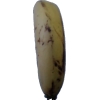
Label: banana